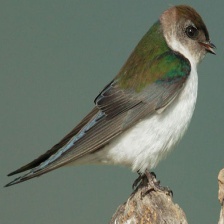
Species: VIOLET GREEN SWALLOW
Scientific name: TACHYCINETA THALASSINA